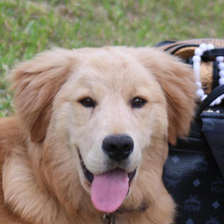
Label: animals